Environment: real
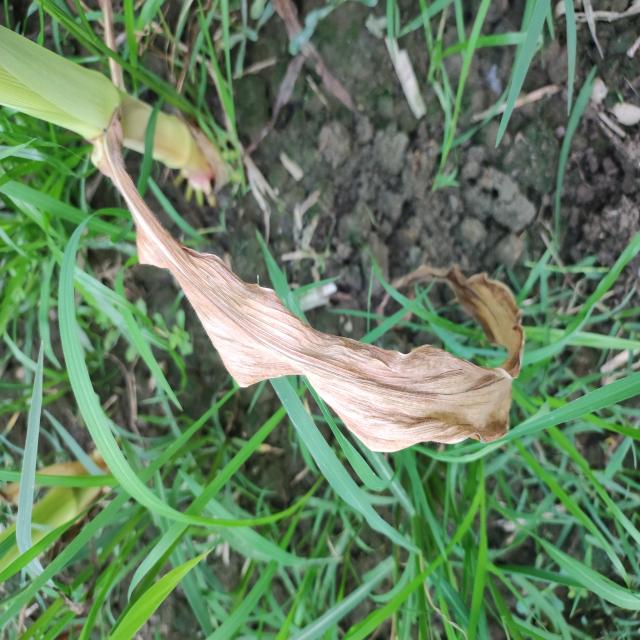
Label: nitrogen_deficiency